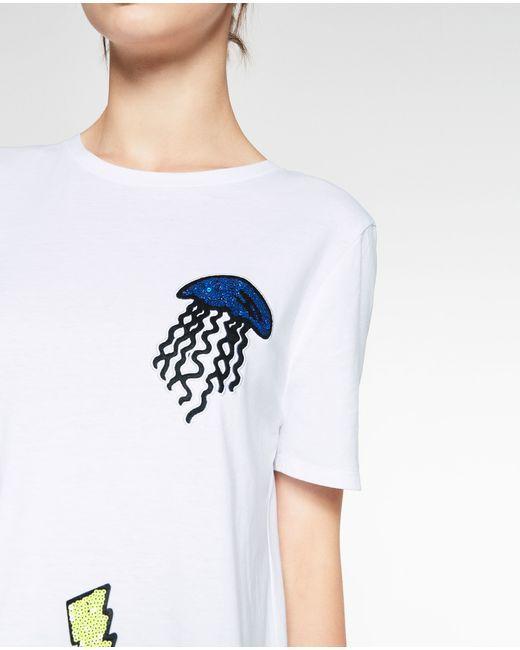
Weißes T-Shirt mit blauen funkelnden Quallen und gelbem Blitzdesign, tägliche Kleidung